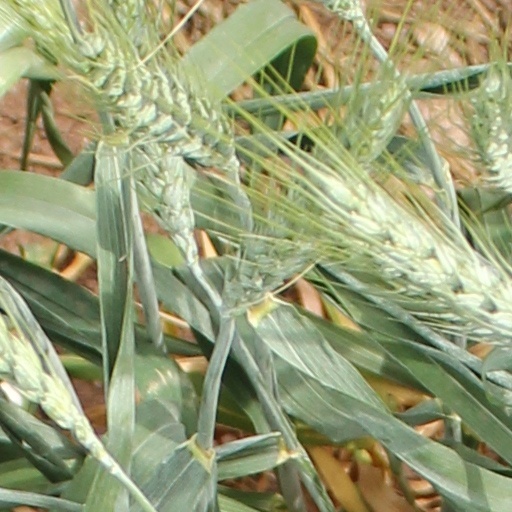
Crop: wheat